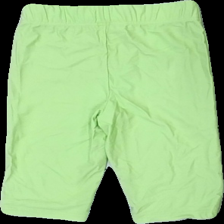
View: back
Type: Shorts
Category: Children
Brand: Only
Colors: Green
Material: 100% nylon
Cut: Regular, Tight
Size: XS
Season: All
Trend: Sports
Price range: <50
Recommended usage: Reuse